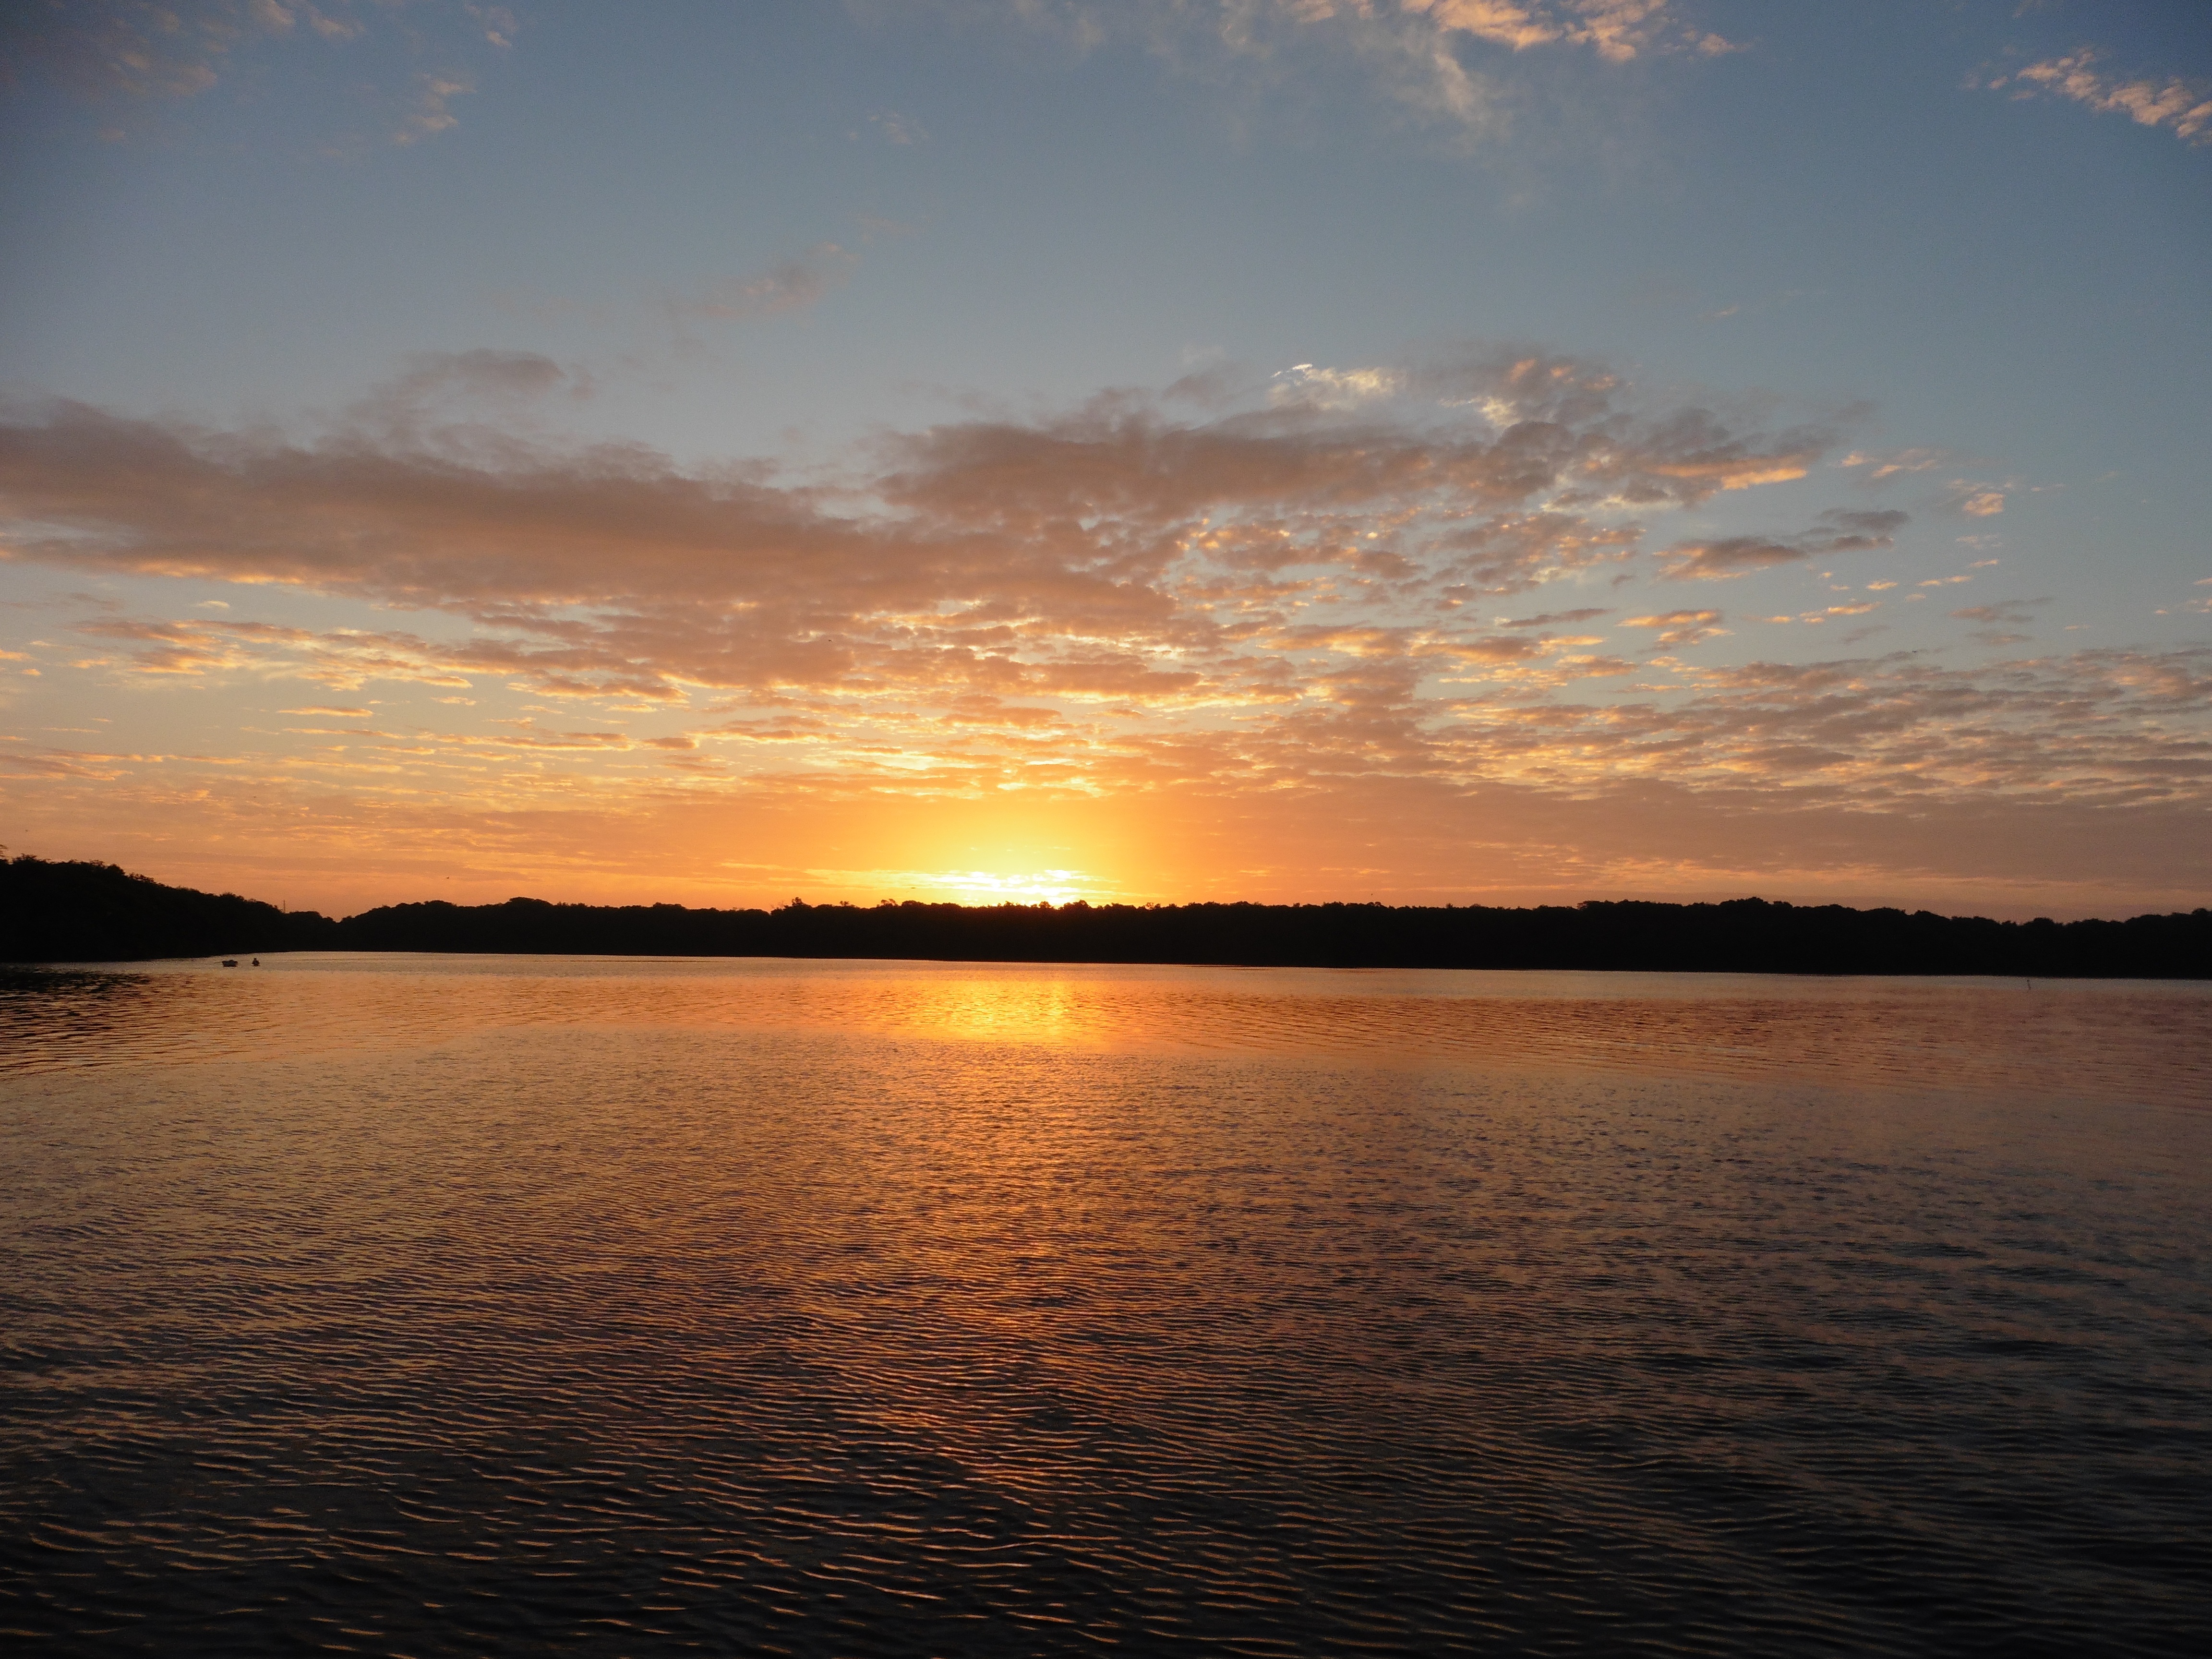
beach, landscape, sea, ocean, horizon, cloud, sky, sun, sunrise, sunset, sunlight, morning, shore, lake, dawn, dusk, evening, reflection, contrast, mexico, backlight, loch, feelings, afterglow, campeche